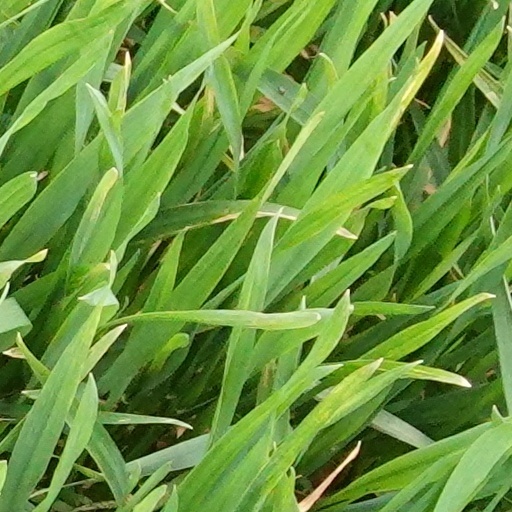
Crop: wheat